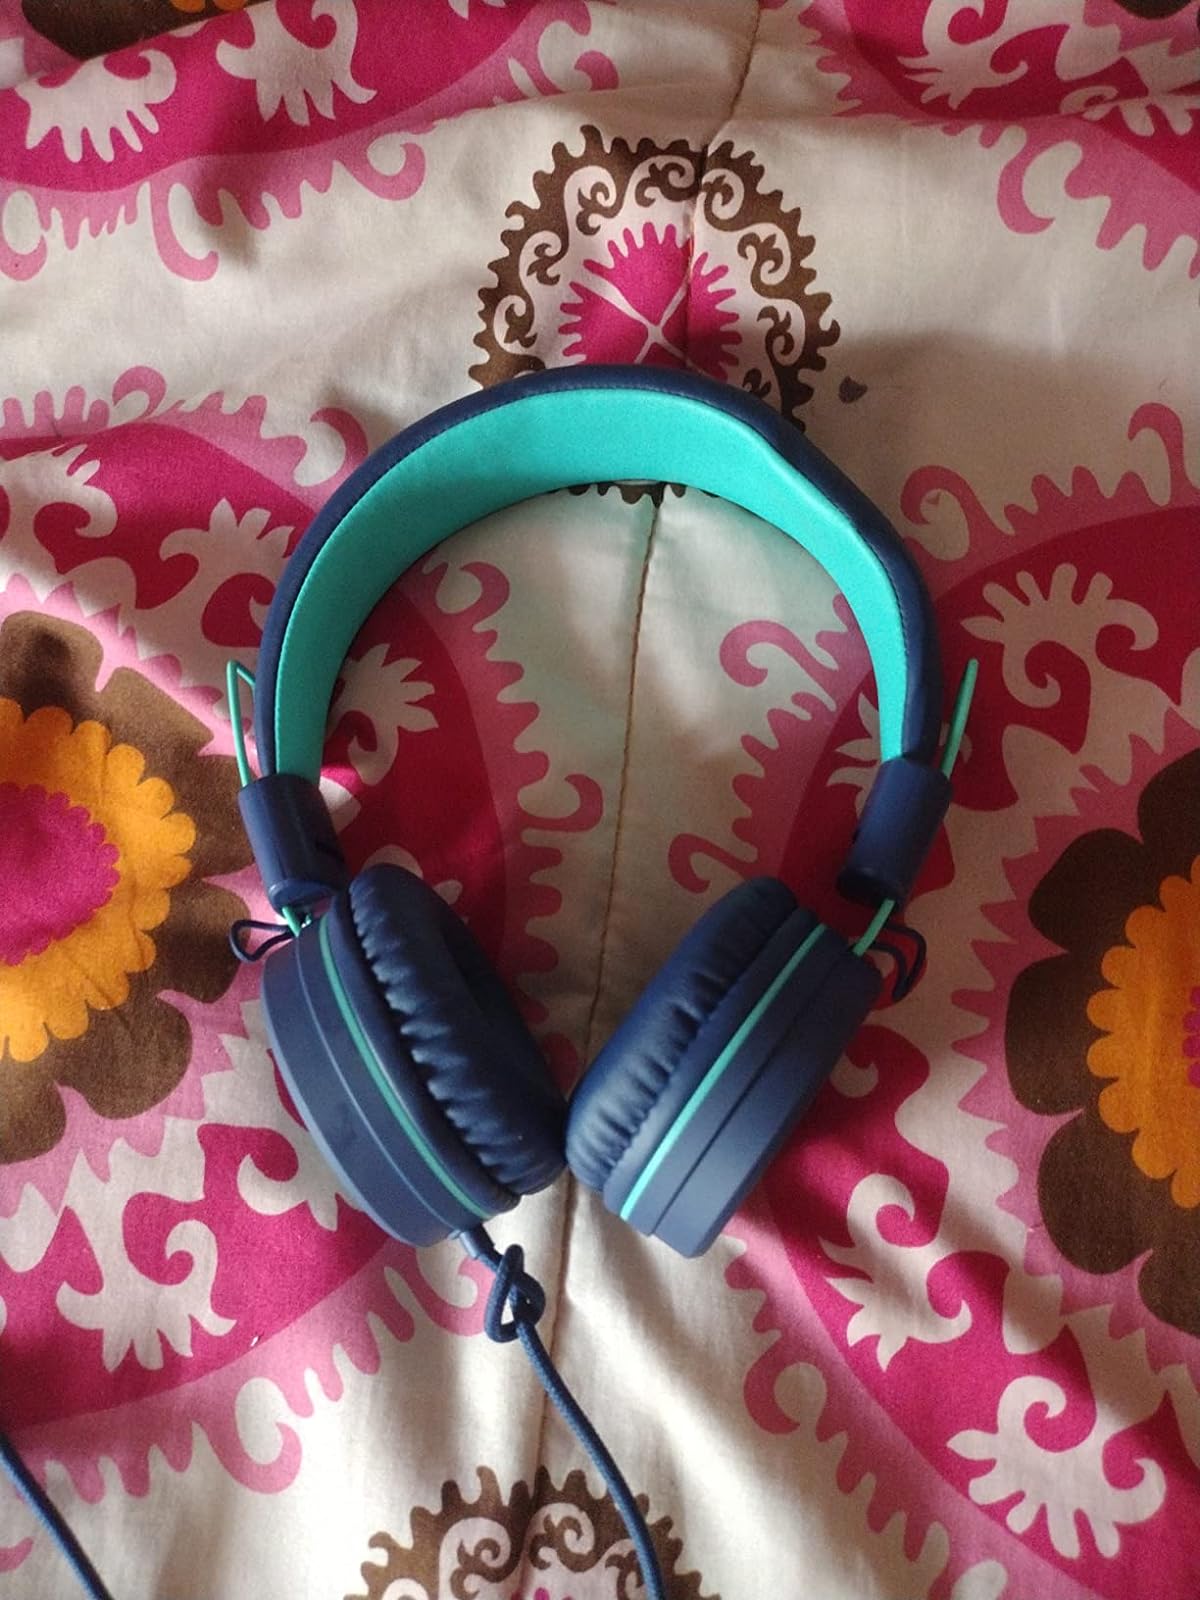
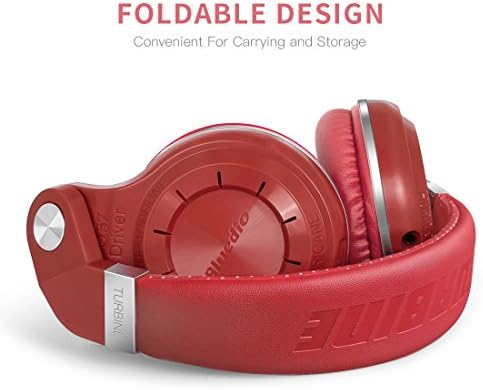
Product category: headphones
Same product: no